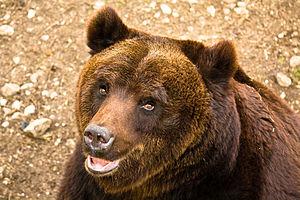
L'ours brun marsicain, aussi connu sous le nom d'ours brun de l'Apennin, et en italien Orso bruno marsicano. C'est une sous-espèce de l'ours brun, ils sont très similaires avec quelques différences vis-à-vis de leur apparence et de leur mode d’hibernation. L'ours brun mrsicain est présent dans le parc national des Abruzzes et dans les régions alentour du centre de l'Italie.
Le parc national des Abruzzes, Latium et Molise est une réserve naturelle protégée. Elle se situe pour la plus grande partie dans la région des Abruzzes au centre est de l'Italie et s'étend sur 150 000 hectares, entre les régions de Molise, des Abruzzes et du Latium.
L’ours brun est une espèce d’ours qui peut atteindre des masses de 130 à 700 kg.